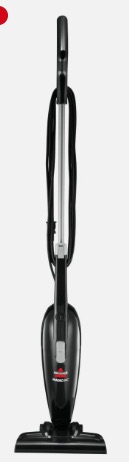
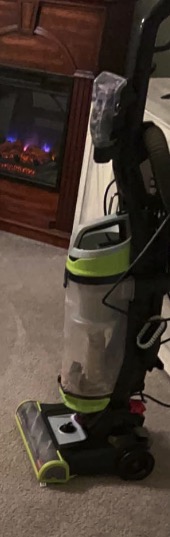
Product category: items_vacuum
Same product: no